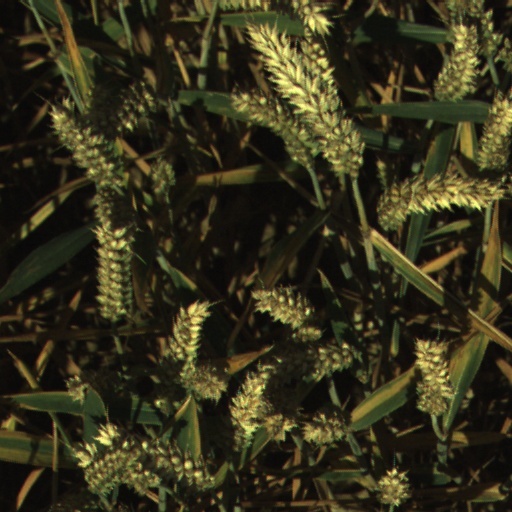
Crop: wheat